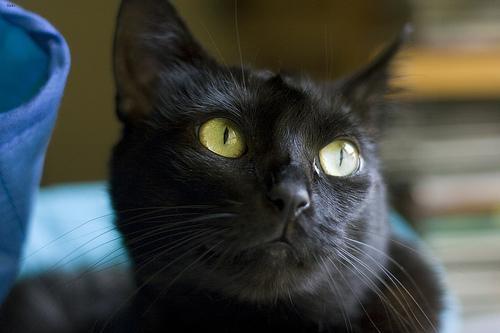
Bombay